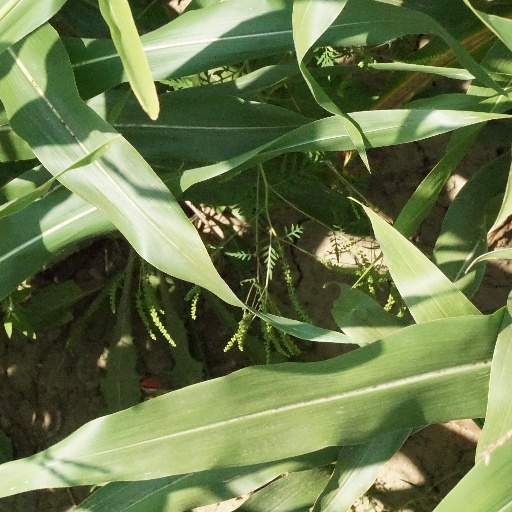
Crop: maize; corn